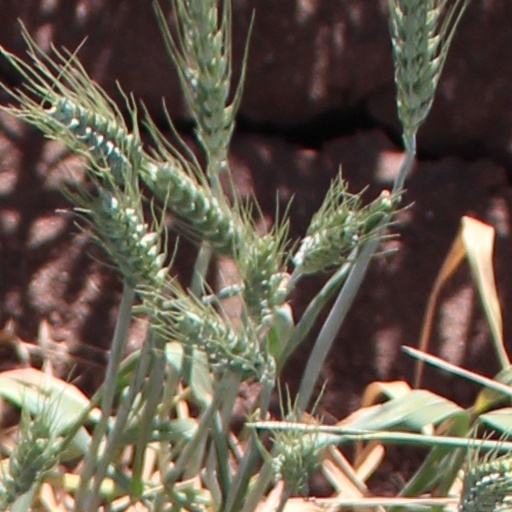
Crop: wheat